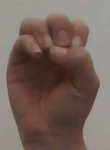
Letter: ha